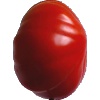
Label: Tomato 3